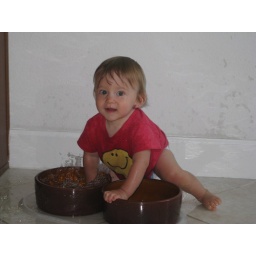
Playing in Sunshine's water bowl is a favorite activity for Noah.